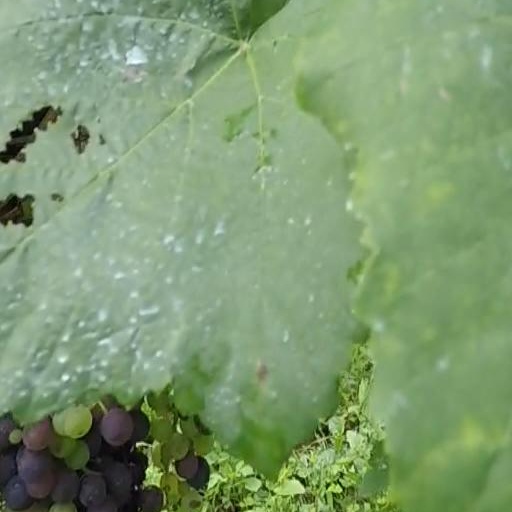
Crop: grape